McGees Mills Covered Bridge

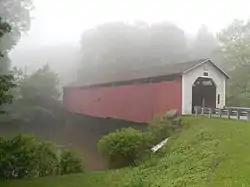
McGees Mills Covered Bridge

The McGees Mills Covered Bridge is a historic Burr truss wooden covered bridge located near Mahaffey, Clearfield County, Pennsylvania, United States. It is a 109-feet bridge built in 1873 over the West Branch of the Susquehanna River.